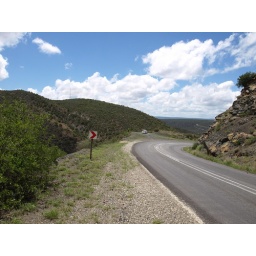
The start of a road trip to Hogsback which is set high in the mountains to the North of Grahamstown.